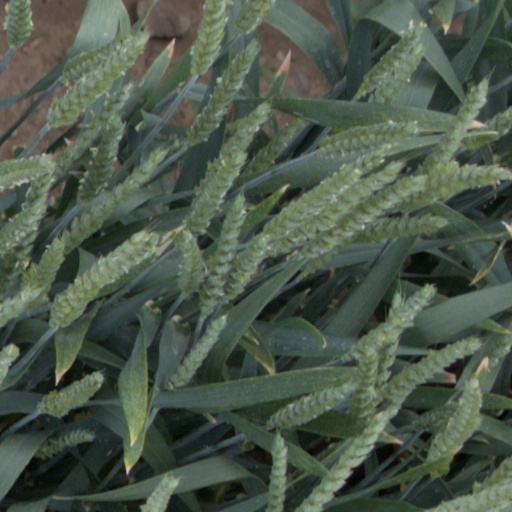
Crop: wheat